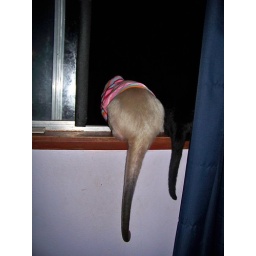
Jake loves Pua and always comes running to sit in the window with her.